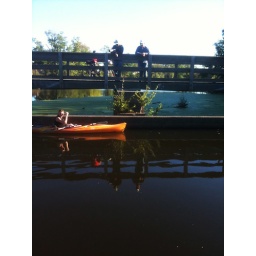
on the bridge in the water